Eskilsø Monastery

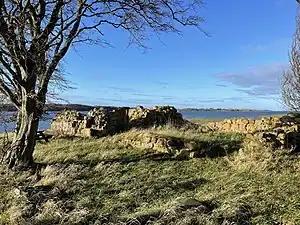
Ruins of the Eskilsø Monastery

Eskilsø Monastery (Danish: "Eskilsø Kloster") was an Augustinian monastery on Eskilsø Island in Roskilde Fjord.